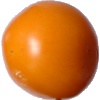
Label: Tomato Yellow 1